Babrak Khan

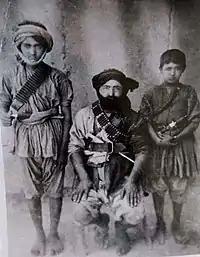
Babrak Khan with 2 of his children

In 1898, Babrak had under him five companies of Zadran Khasadars, whom he maintained on a contract system with emir Abdur Rahman Khan, but these were subsequently disbanded and their place taken by regular troops. According to Ludwig Adamec, he took part in quelling the Khost rebellion of 1912, even though the Zadran tribe (which he was supposedly chief of) was fighting against the Afghan government, according to the "Britannica Year book 1913". Zadrans burnt his tower in 1913. In 1917, he headed a deputation of leading Zadran Maliks which visited the Nazim of Khost with a view to making peace with the British. He also tried to restrain Zadrans from troubling the Tochi border.